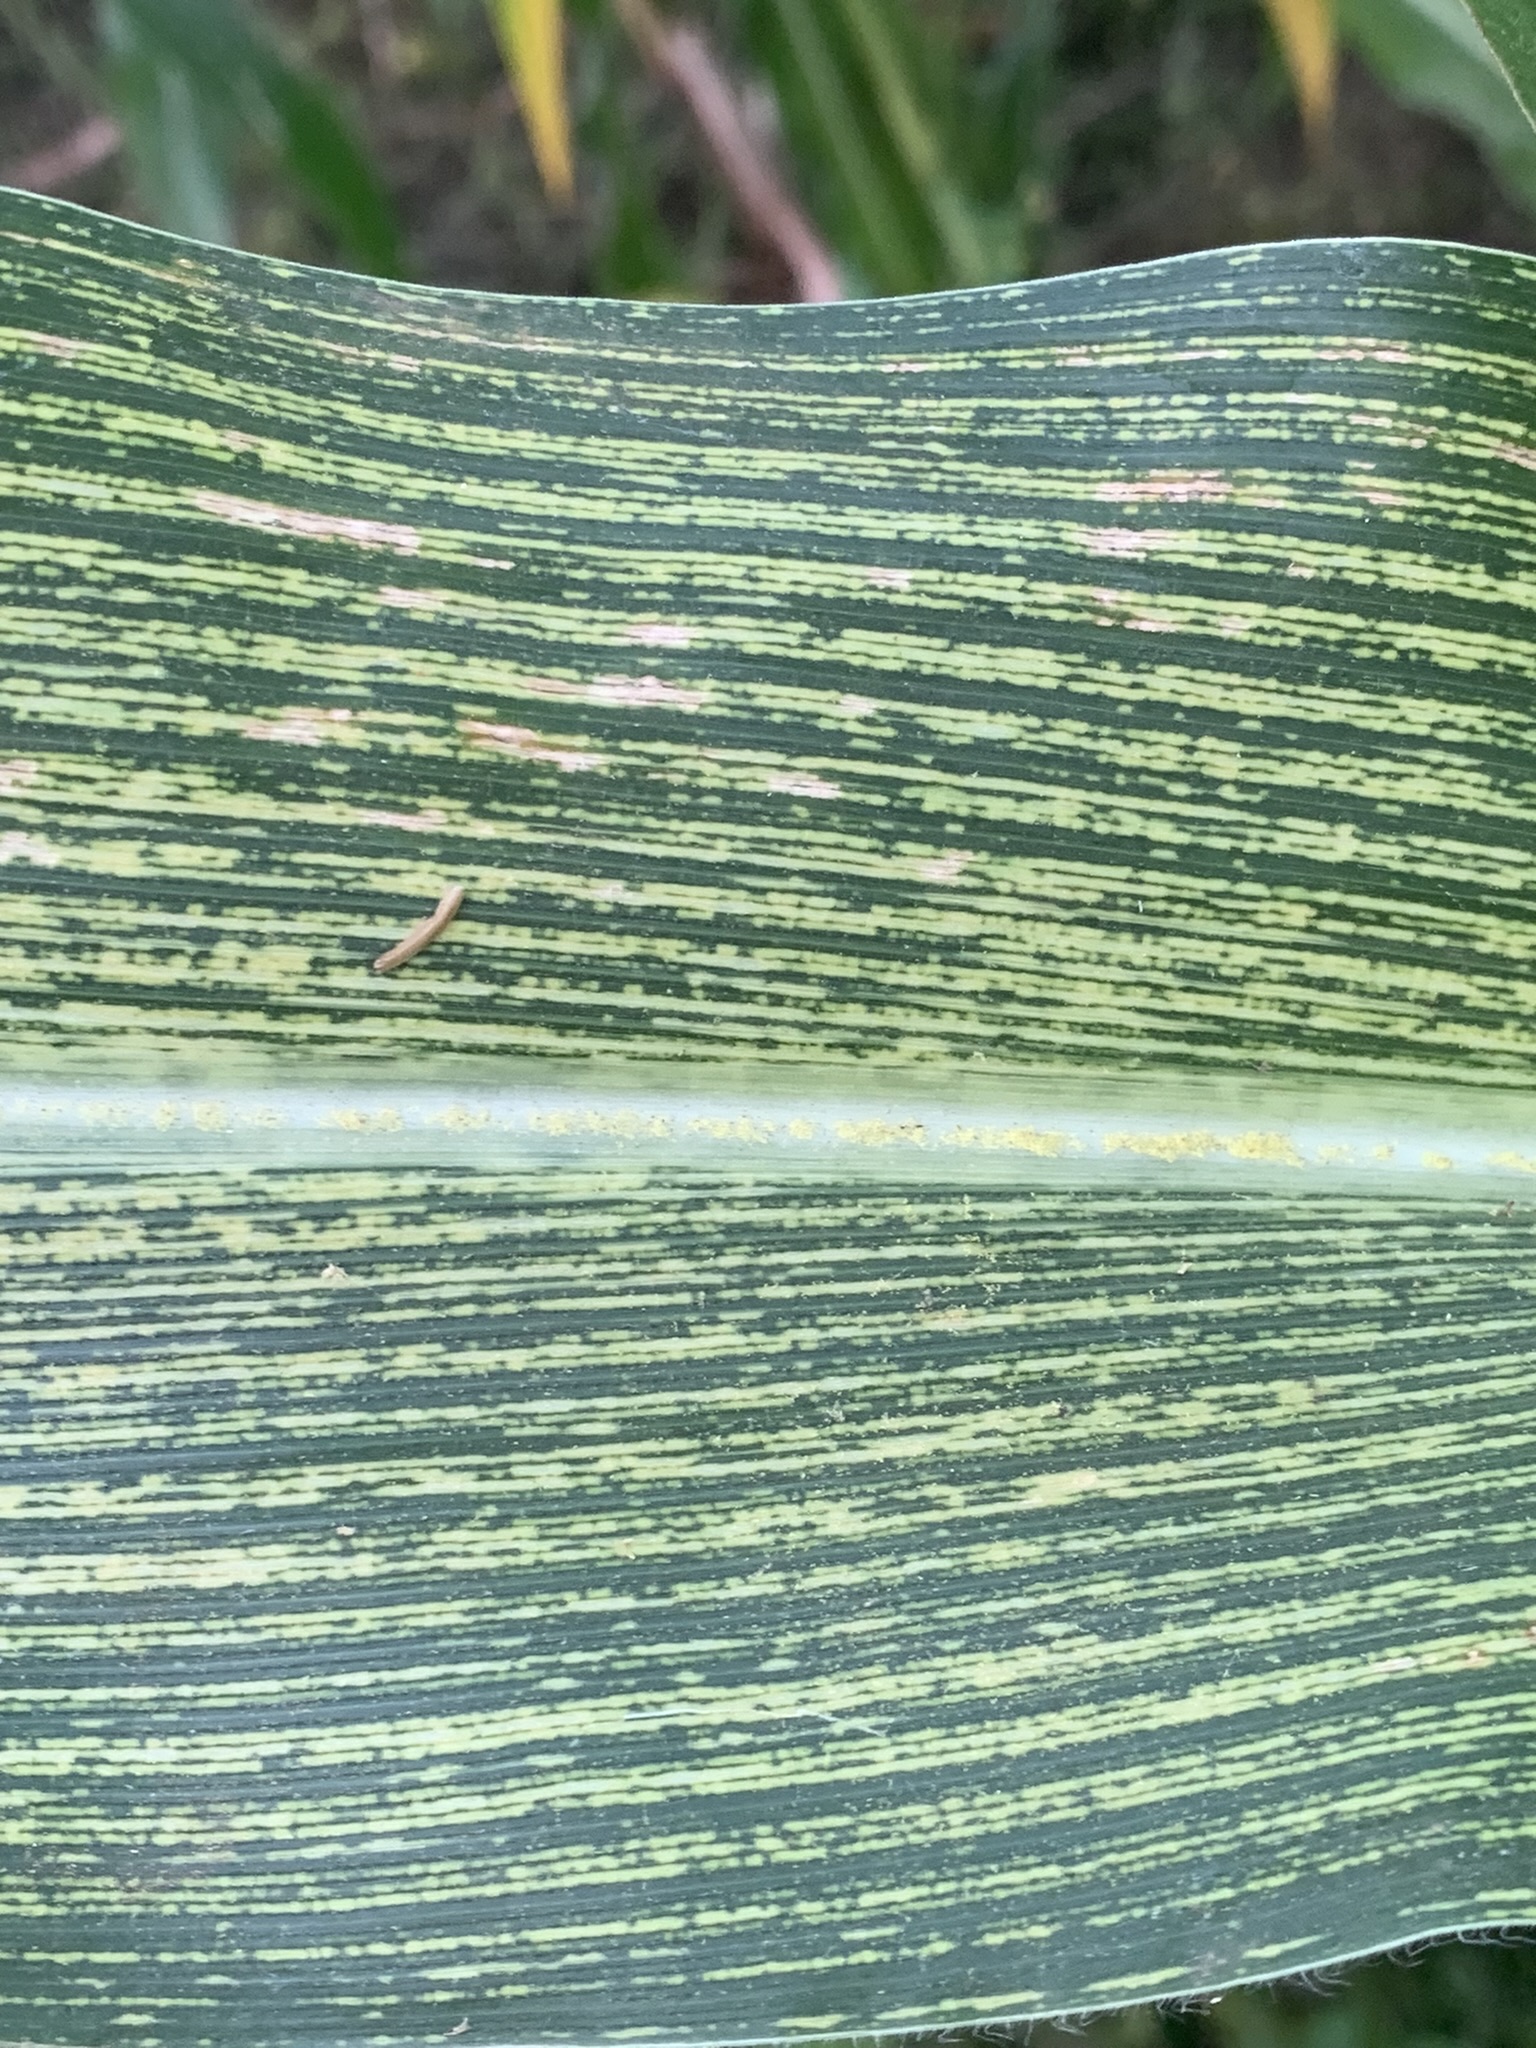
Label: MSV